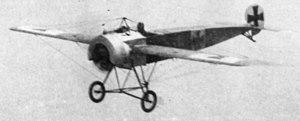
Le Fokker Eindecker désigne une série d’avions de chasse monoplans élaborée par Anton Herman Gerard Fokker, pionnier néerlandais de l’aviation.
Une victoire aérienne est une action militaire consistant à abattre un aéronef ennemi en vol. Un avion civil abattu en vol n'est bien sûr pas considéré comme tel ; on parle alors de catastrophe aérienne.